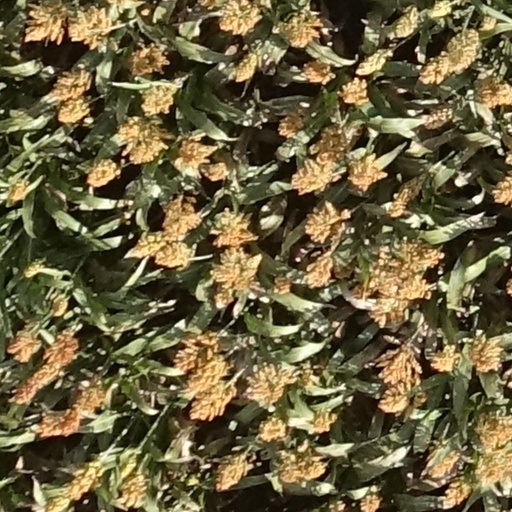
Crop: sorghum